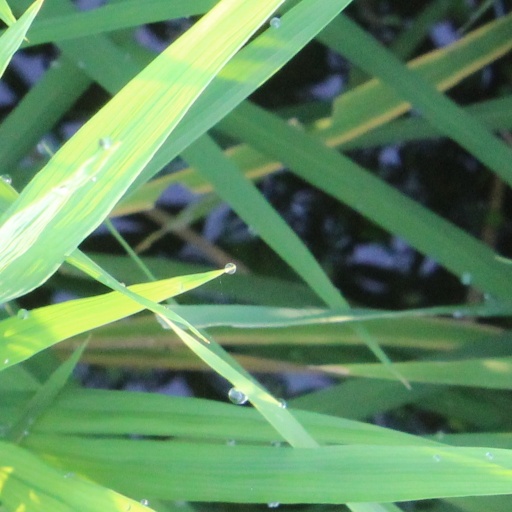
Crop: rice